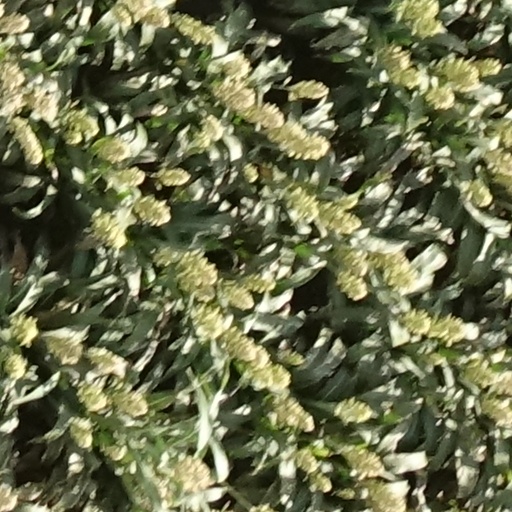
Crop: sorghum